Albuquerque Journal

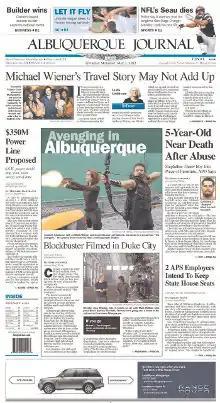
The "Journal"'s front page as it appeared on May 3, 2012.

The Albuquerque Journal is the largest newspaper in the U.S. state of New Mexico.